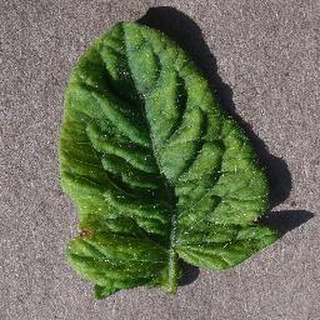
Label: tomato_yellow_leaf_curl_virus